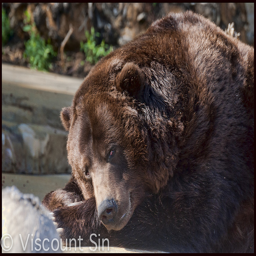
Big brown bear laying down on a sidewalk.
A brown bearing resting his head on his paws.
A brown bear is laying on the ground.
a brown bear resting comfortably in a zoo setting
A bear laying down with his head on his paws